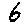
Label: 6